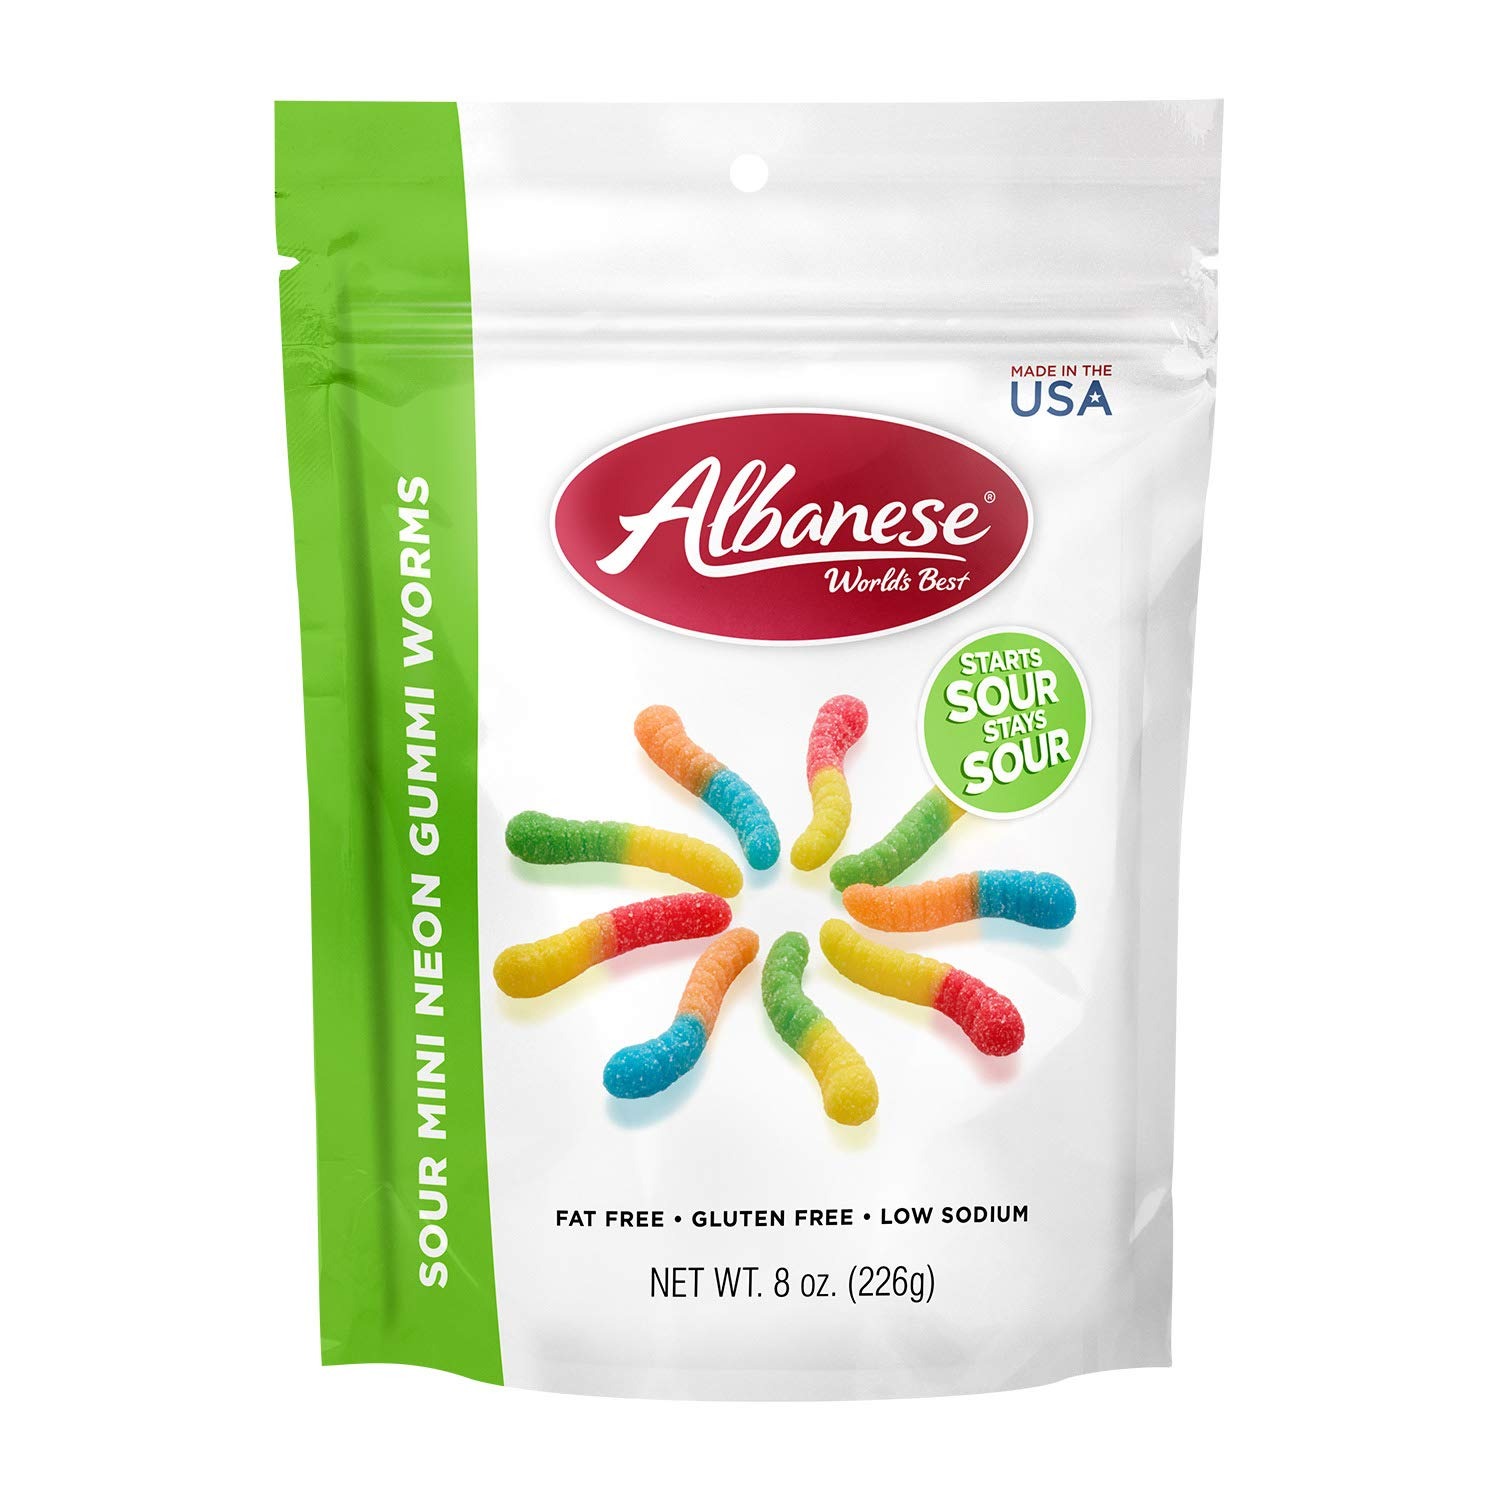
Item Name: Albanese World's Best Sour Mini Neon Gummi Worms, 8 Ounce Bag
Bullet Point 1: Sour Neon Mini Gummi Worms: Pucker up for the sour-flavored deliciousness of wiggly, fruity gummi worms that start sour and stay sour; Taste the difference of fresh fruit flavors and a deliciously soft chew you won't find with other gummy worms
Bullet Point 2: Truly Fruity: Sour-flavored assortment contains five flavors, including orange, cherry, green apple, blue raspberry and lemon; This fat free, gluten free, low sodium snack only has 100 calories per serving to make the perfect treat
Bullet Point 3: Stock Up the Flavor: Sweet, sour, big or small, our fat-free, allergen-free and gluten-free gummi candy bursts with fresh fruit flavor; Find your new favorite gummy worms, bears, butterflies, peach and apple rings in natural, sour and sugar free options
Bullet Point 4: Allergy Friendly Snack: Peanut free, tree nut free, dairy free, MSG free, gluten free, and with no artificial sweeteners, Albanese gummy candies are an allergen-friendly, fat free, low sodium treat packed with a sweet, fruity flavor
Bullet Point 5: Recipe For Success: For over 30 years Albanese has been making delicious treats with high-quality ingredients in the USA; Taste the difference in our wide selection of gummies, chocolates, nuts, and mixes
Value: 8.0
Unit: Ounce

Price: 26.47